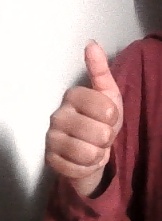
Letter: aleff